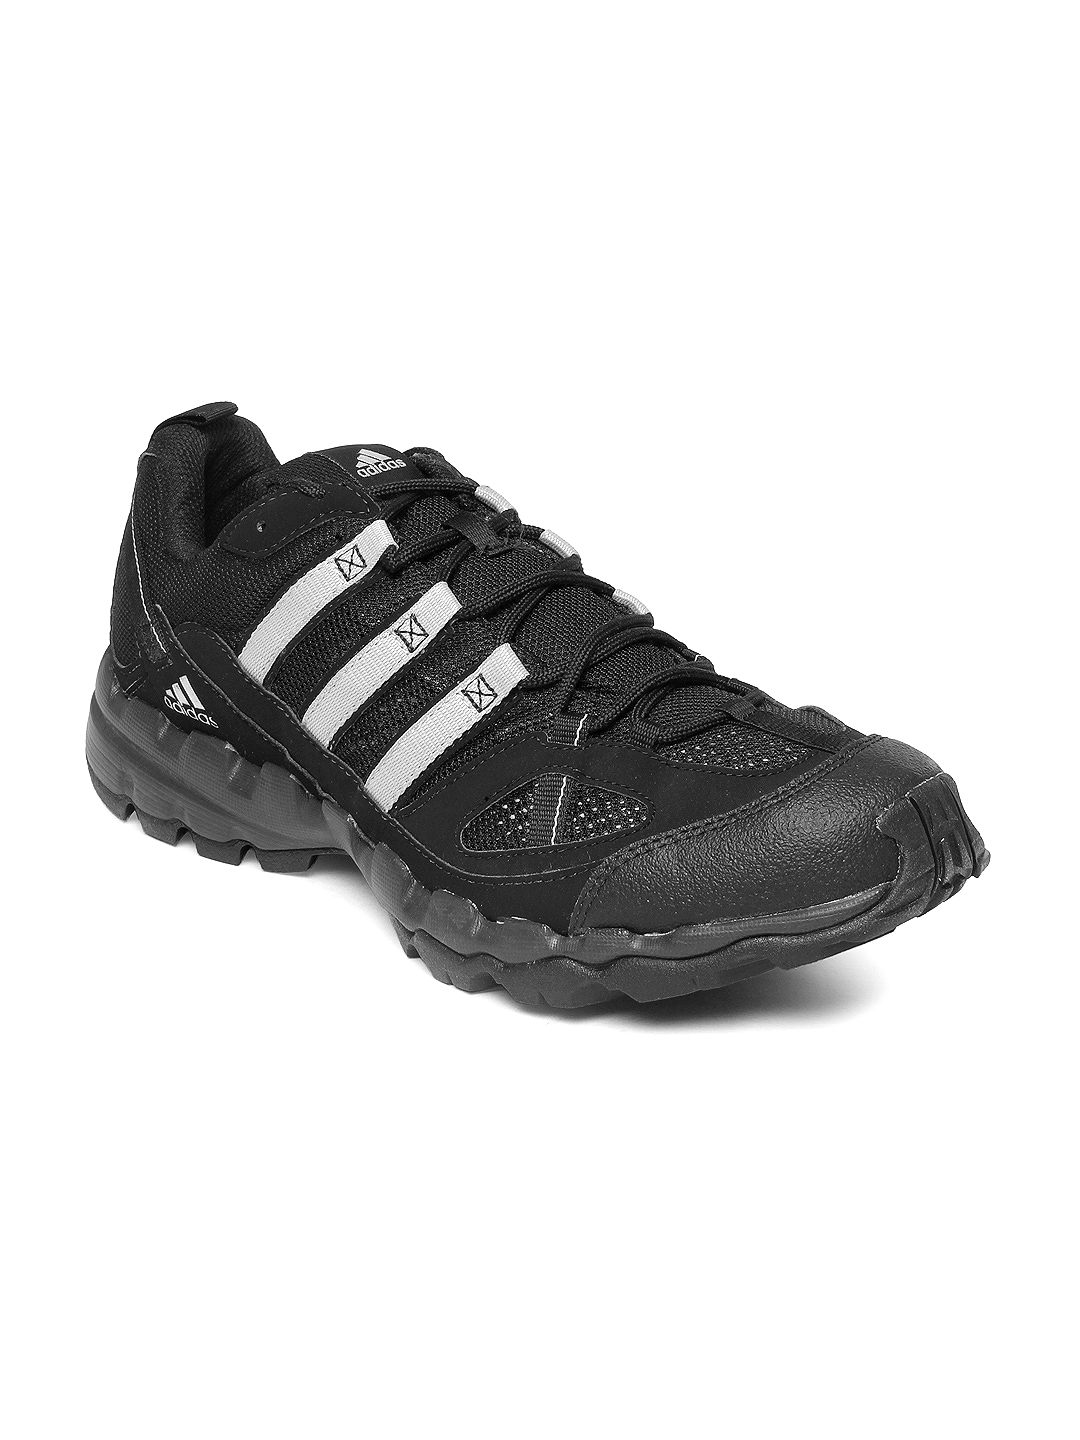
ADIDAS Men AX1 Black Sports Shoes
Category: Footwear / Shoes / Sports Shoes
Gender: Men
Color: Black
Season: Fall 2013
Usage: Sports